India at the 2014 Winter Olympics

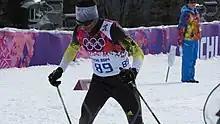
Nadeem Iqbal during the cross-country event

Iqbal was initially slated to compete as an Independent athlete at the games. But after the reinstatement of the Indian Olympic Committee on 11 February 2014, he received clearance to compete under the Indian flag the day before the main event. The main event was held on 14 February 2014 at the Laura Biathlon & Ski Complex and marked Iqbal's first and only participation in the Winter Olympic Games. Iqbal completed the course in 55:12.5. He finished the race in 85th position (out of 87 competitors who completed the race), nearly 17 minutes behind the winner Dario Cologna of Switzerland.